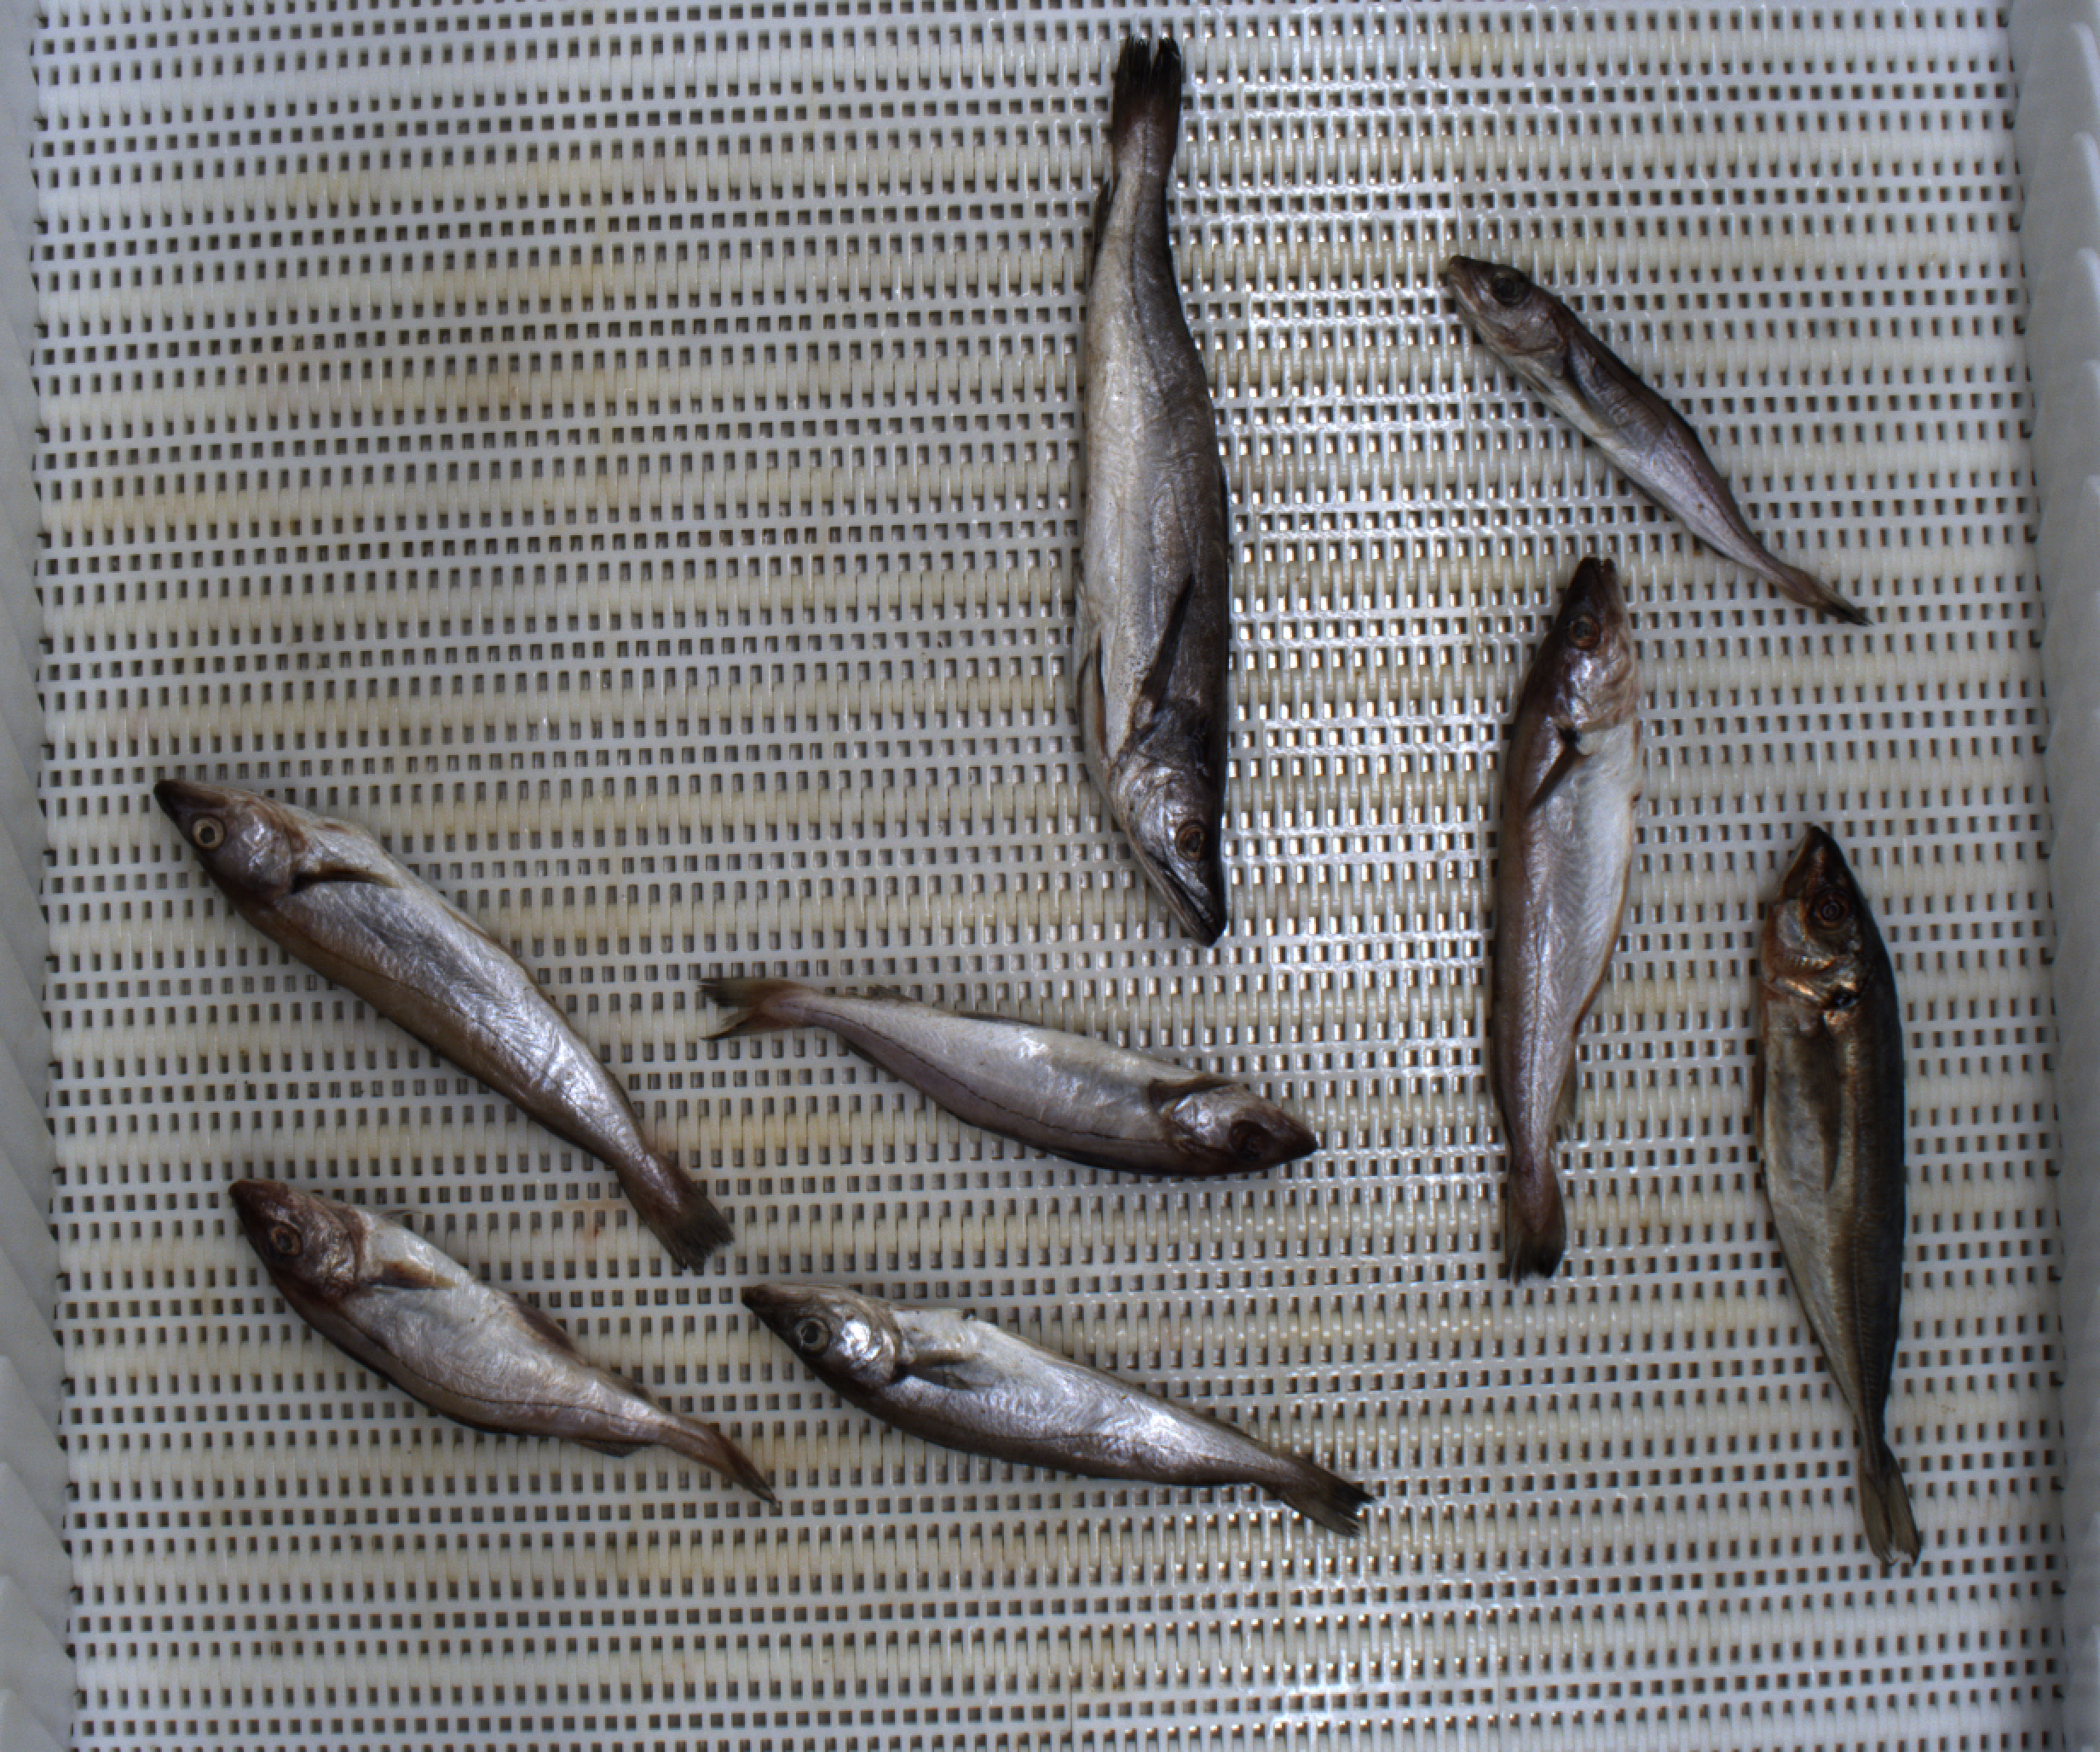
Total fish: 8
Cod: 0
Haddock: 3
Whiting: 3
Hake: 1
Horse mackerel: 1
Saithe: 0
Other: 0